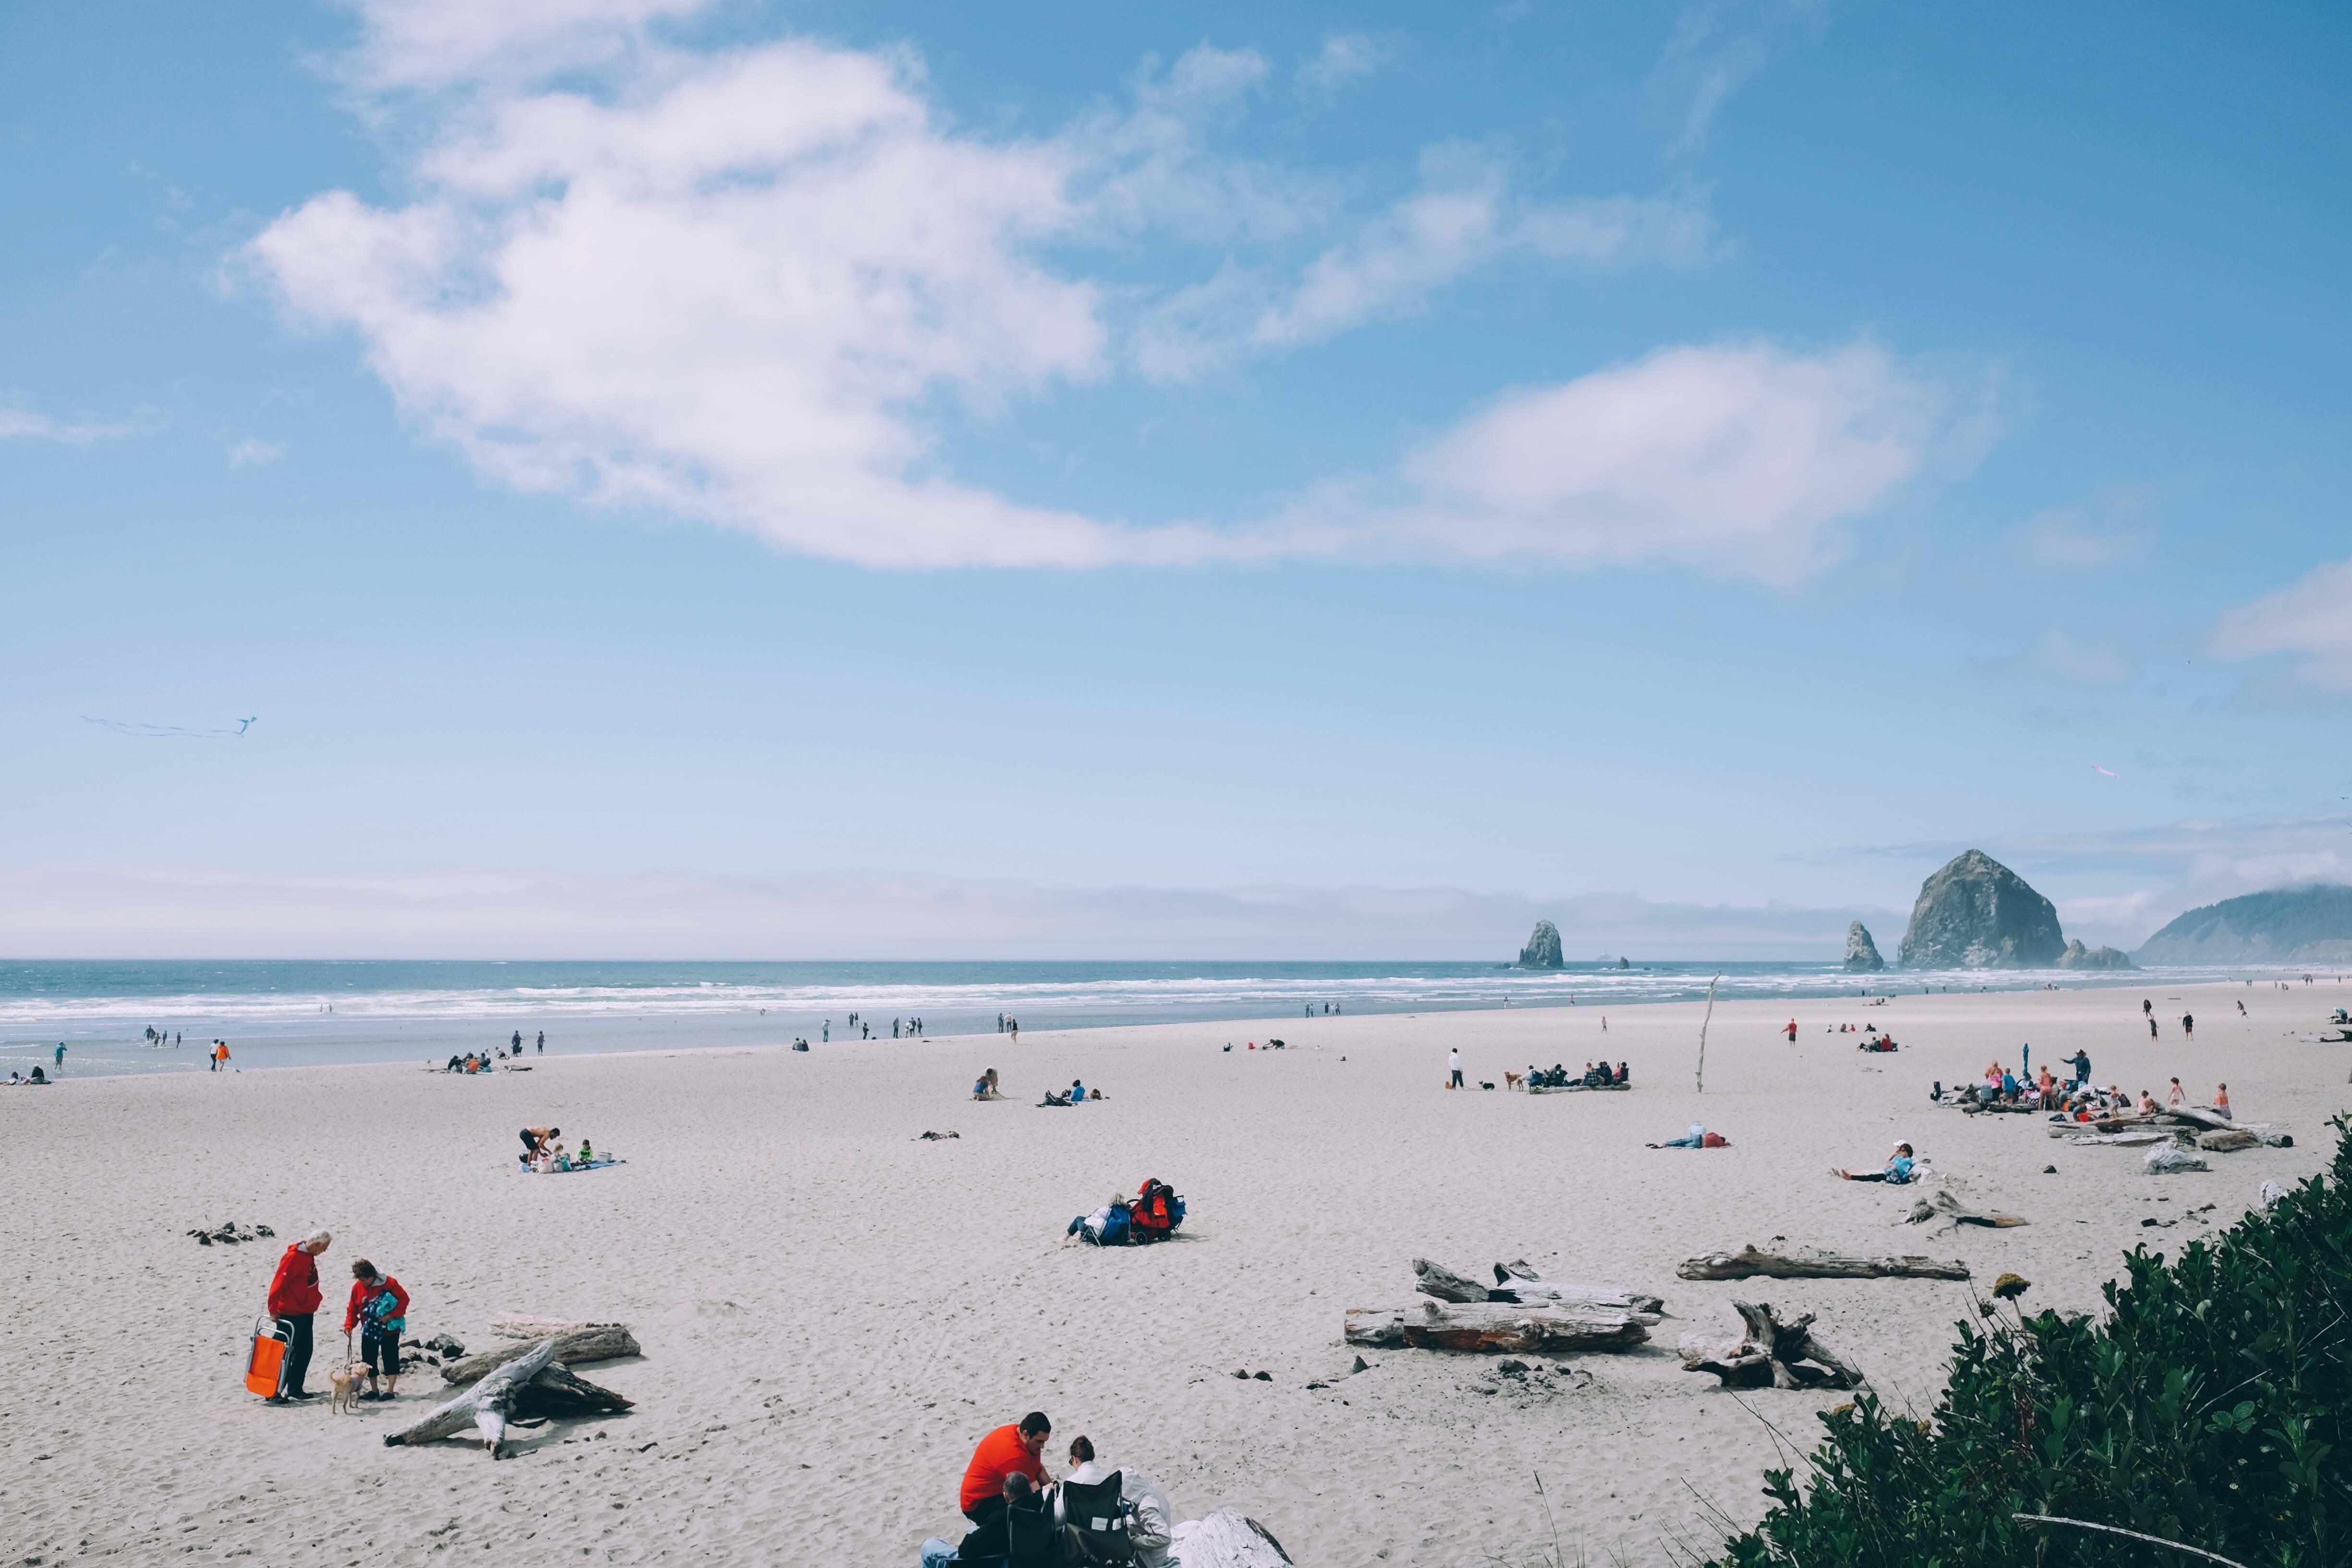
beach, sea, coast, sand, ocean, horizon, shore, wave, vacation, bay, body of water, wind wave